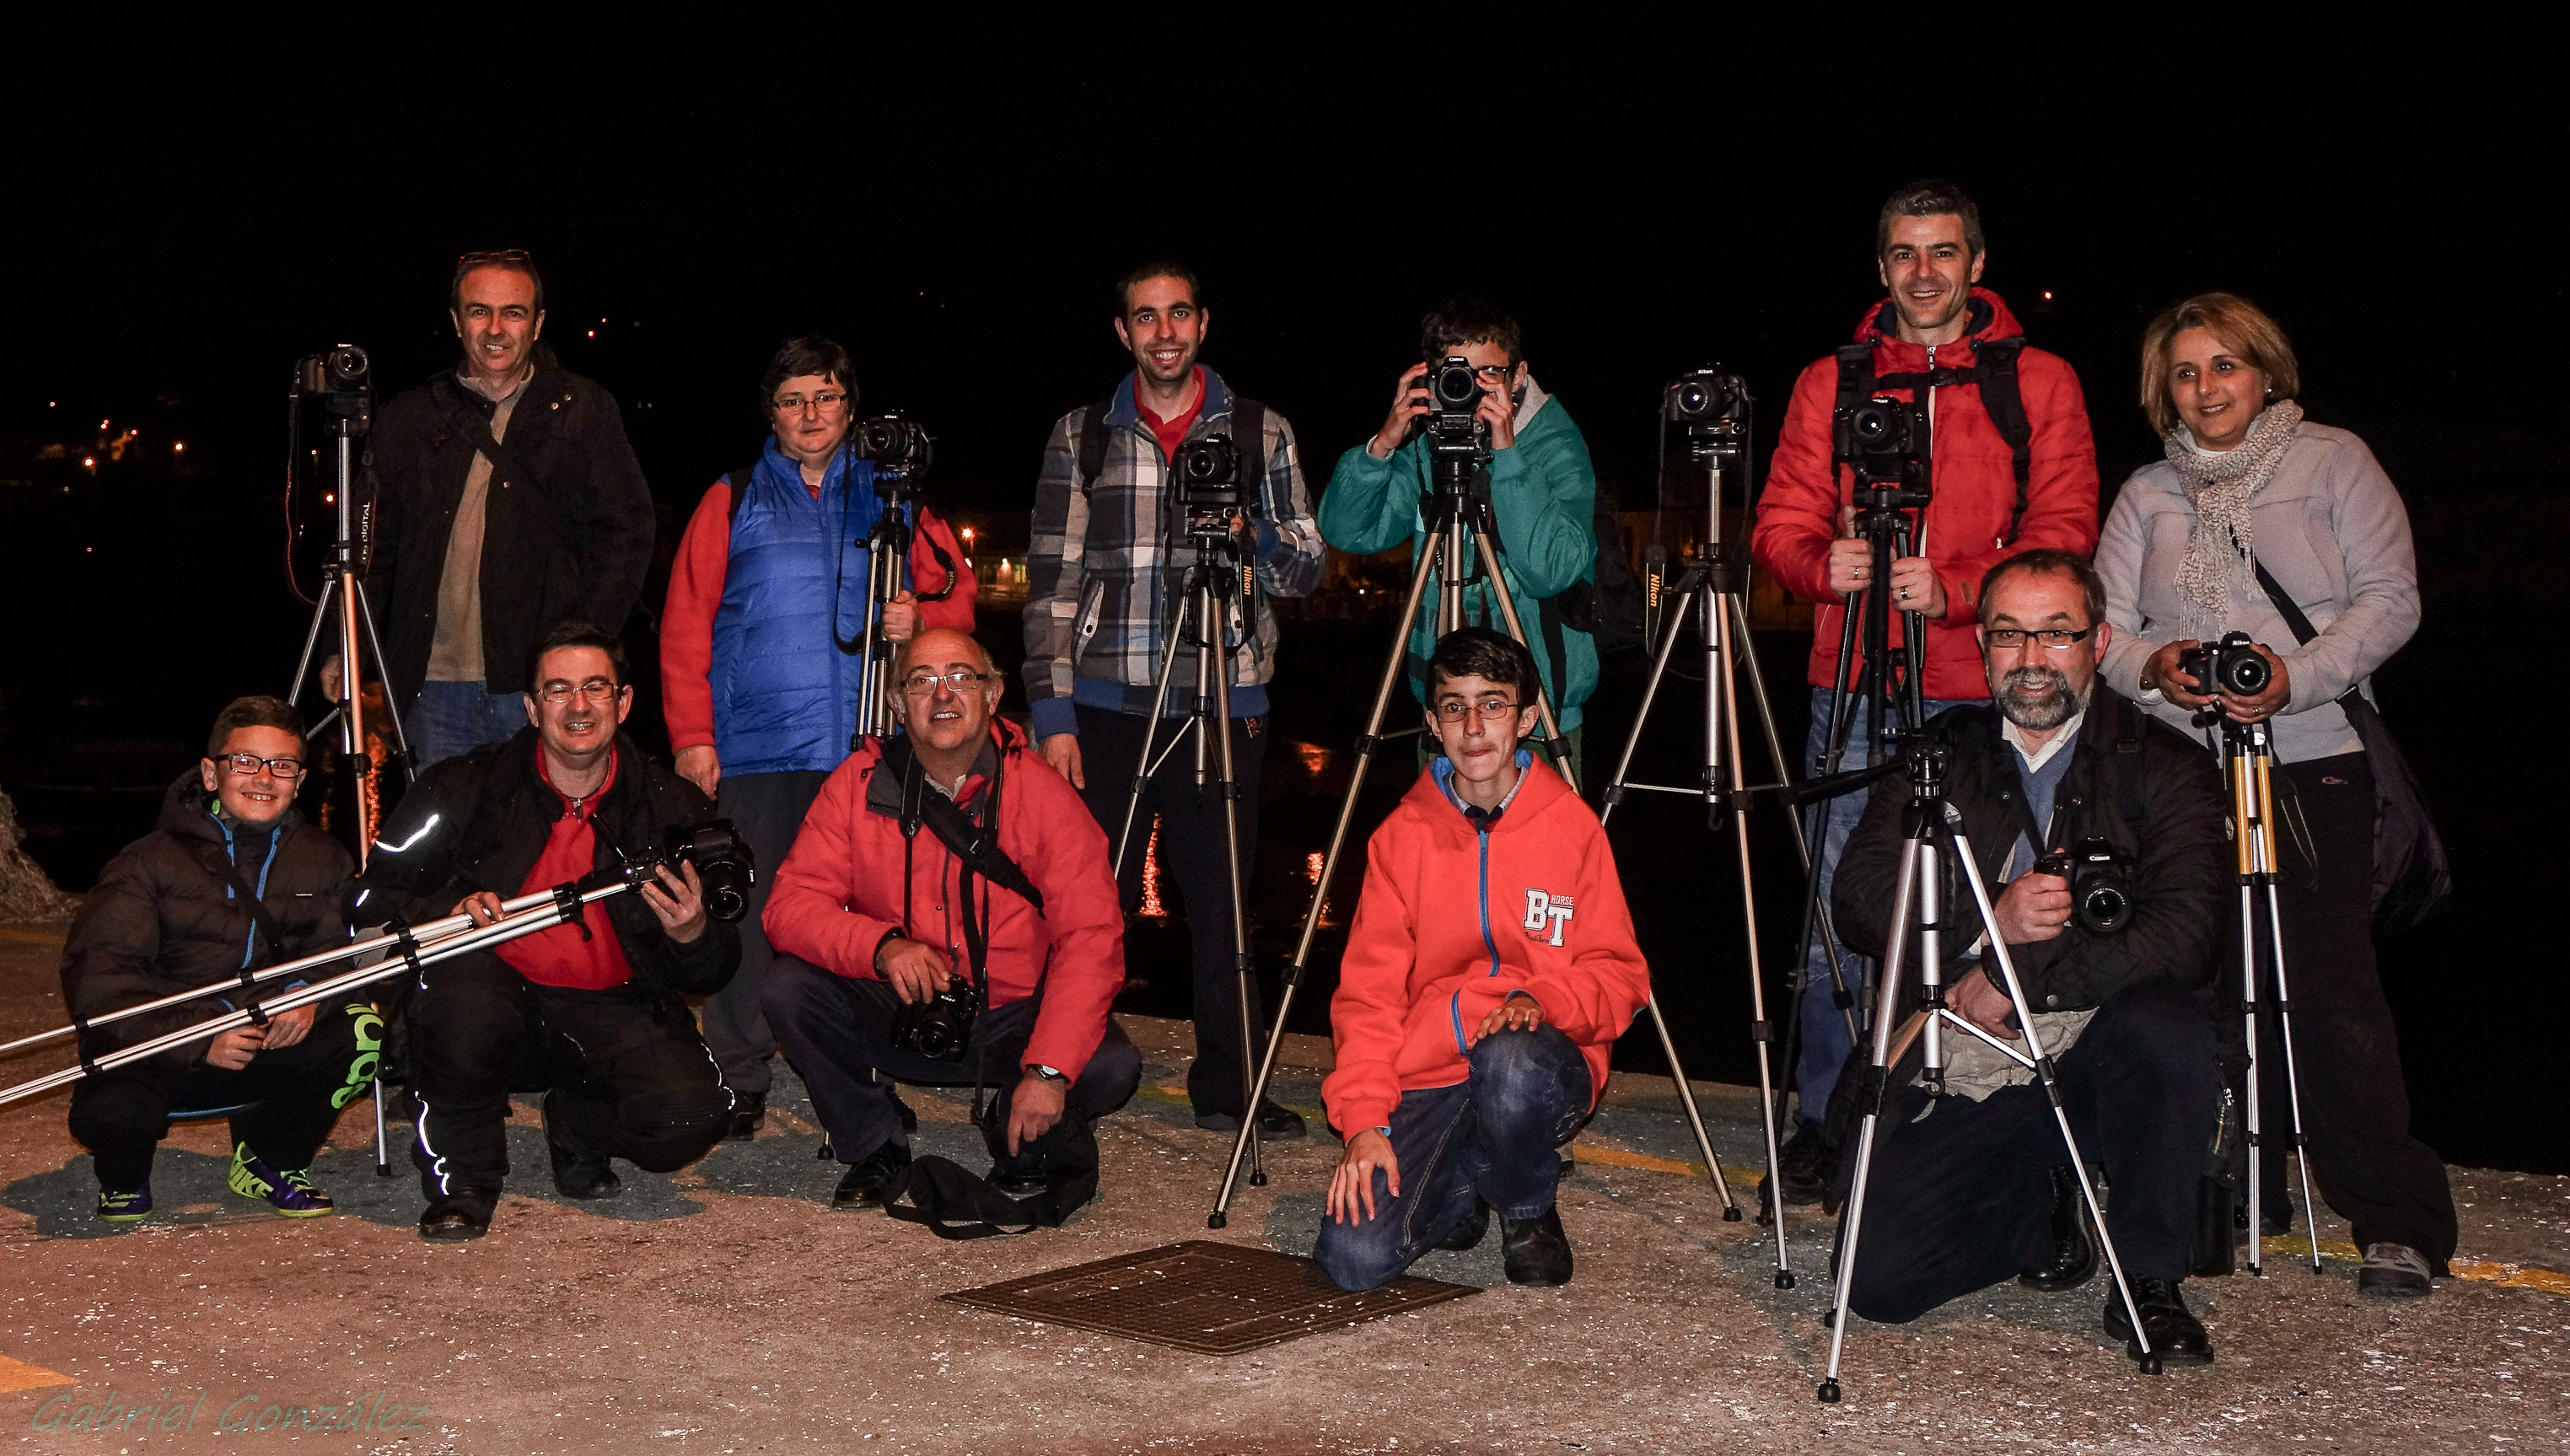
people, portrait, musician, performance, galicia, retratos, espana, ggl1, gaby1, xovesphoto, sonyrx10, rx10, gphoto, xelodegalicia, personas, bueu, gabrielcoru a, bueugaliciaespa a, cursofotograf a, social group, musical theatre